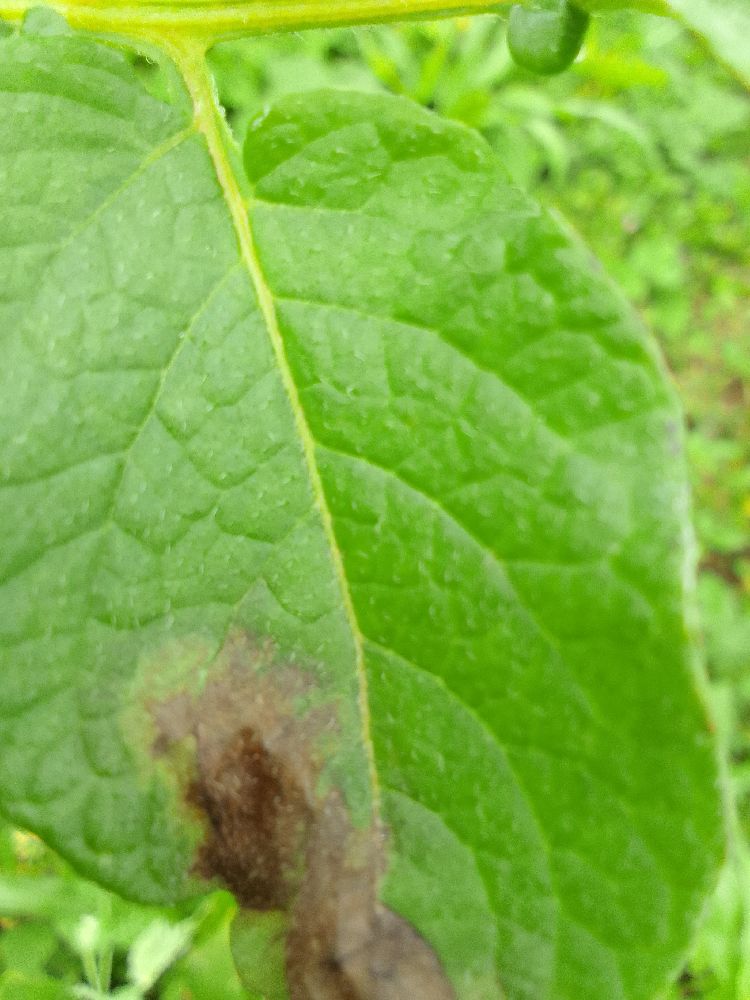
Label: Late blight